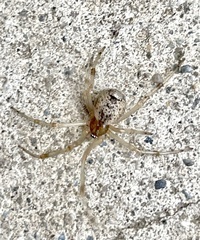
Species: Parasteatoda_tepidariorum